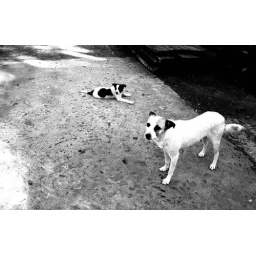
more dogs than tigers in el tigre